Ibrahim Abdulaziz Al-Assaf

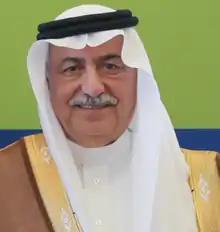
Al-Assaf (2016)

Ibrahim bin Abdulaziz bin Abdullah Al-Assaf (born 28 January 1949) is a Saudi politician who served as finance minister, foreign minister, and state minister of Saudi Arabia.